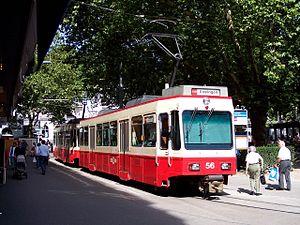
La gare de Zurich Stadelhofen est une des gares de Zurich, en Suisse. Elle est desservie par le réseau express régional, S-Bahn Zurich, et elle permet des correspondances avec les réseaux urbains de la ville, tramways et bus.